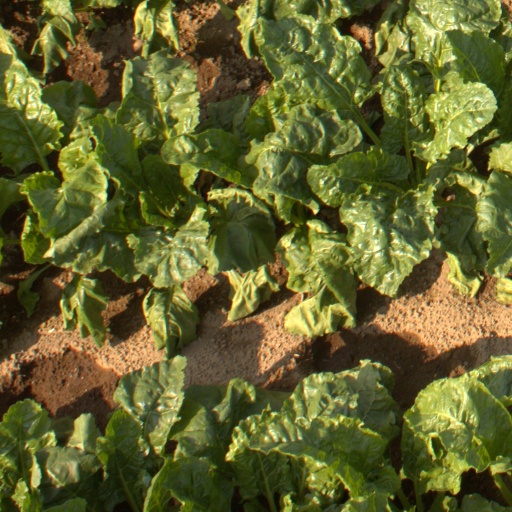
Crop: sugar beet